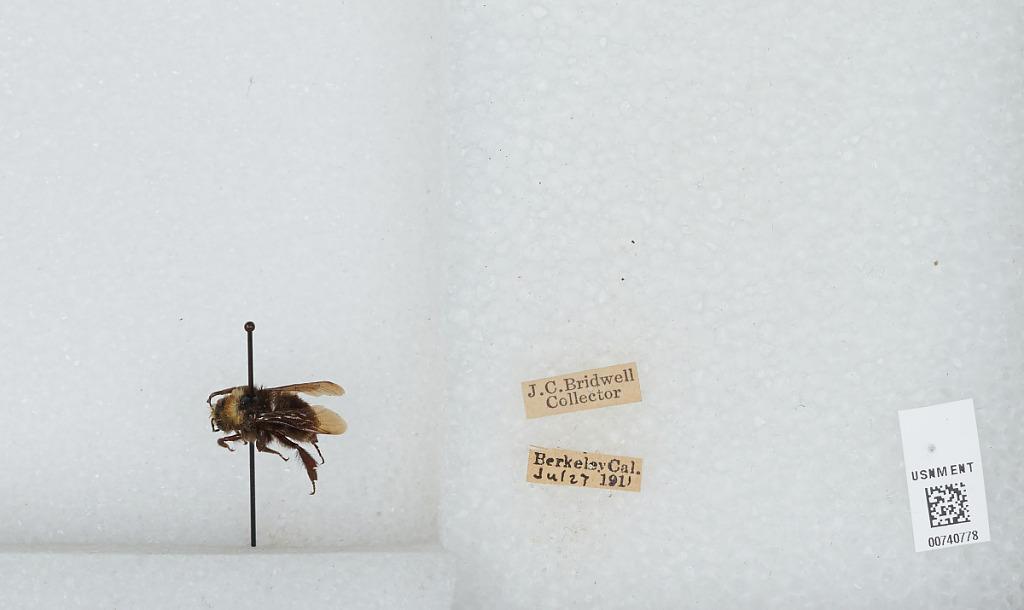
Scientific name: Bombus (Pyrobombus) vosnesenskii Radoszkowski
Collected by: J. Bridwell
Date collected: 1911-7-27
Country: United States
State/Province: California
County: Alameda
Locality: Berkeley
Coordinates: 37.8717, -122.273